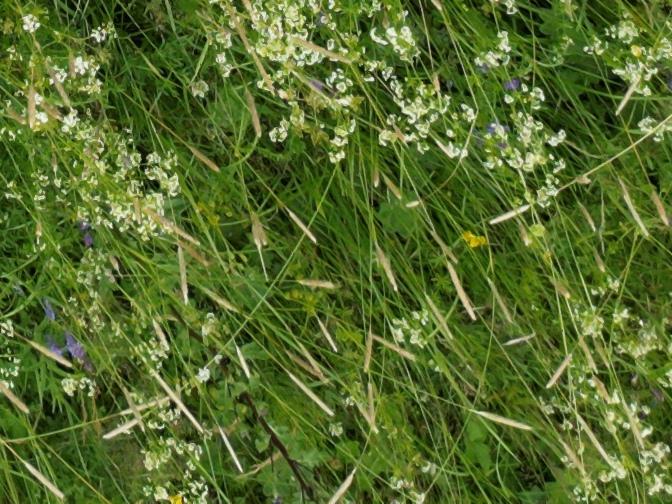
Flowers visible: yarrow flowers, yarrow flowers, yarrow flowers, yarrow flowers